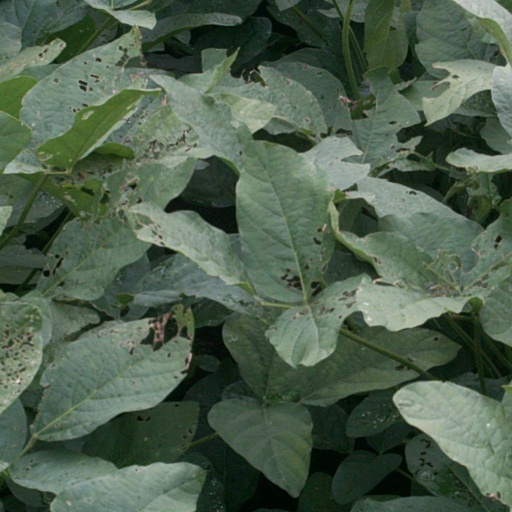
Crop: soybean